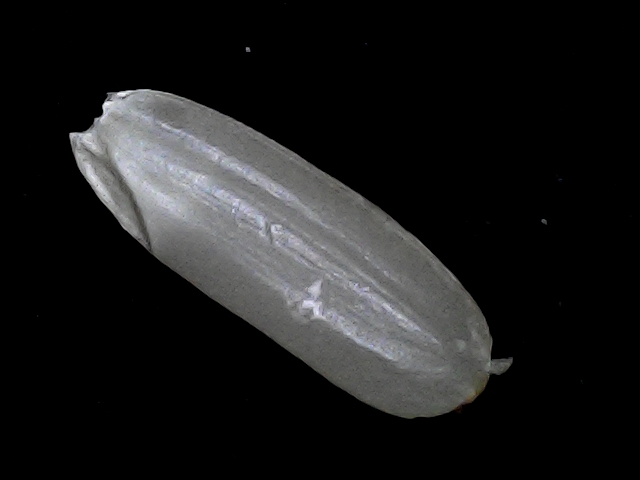
Rice variety: BRRI67